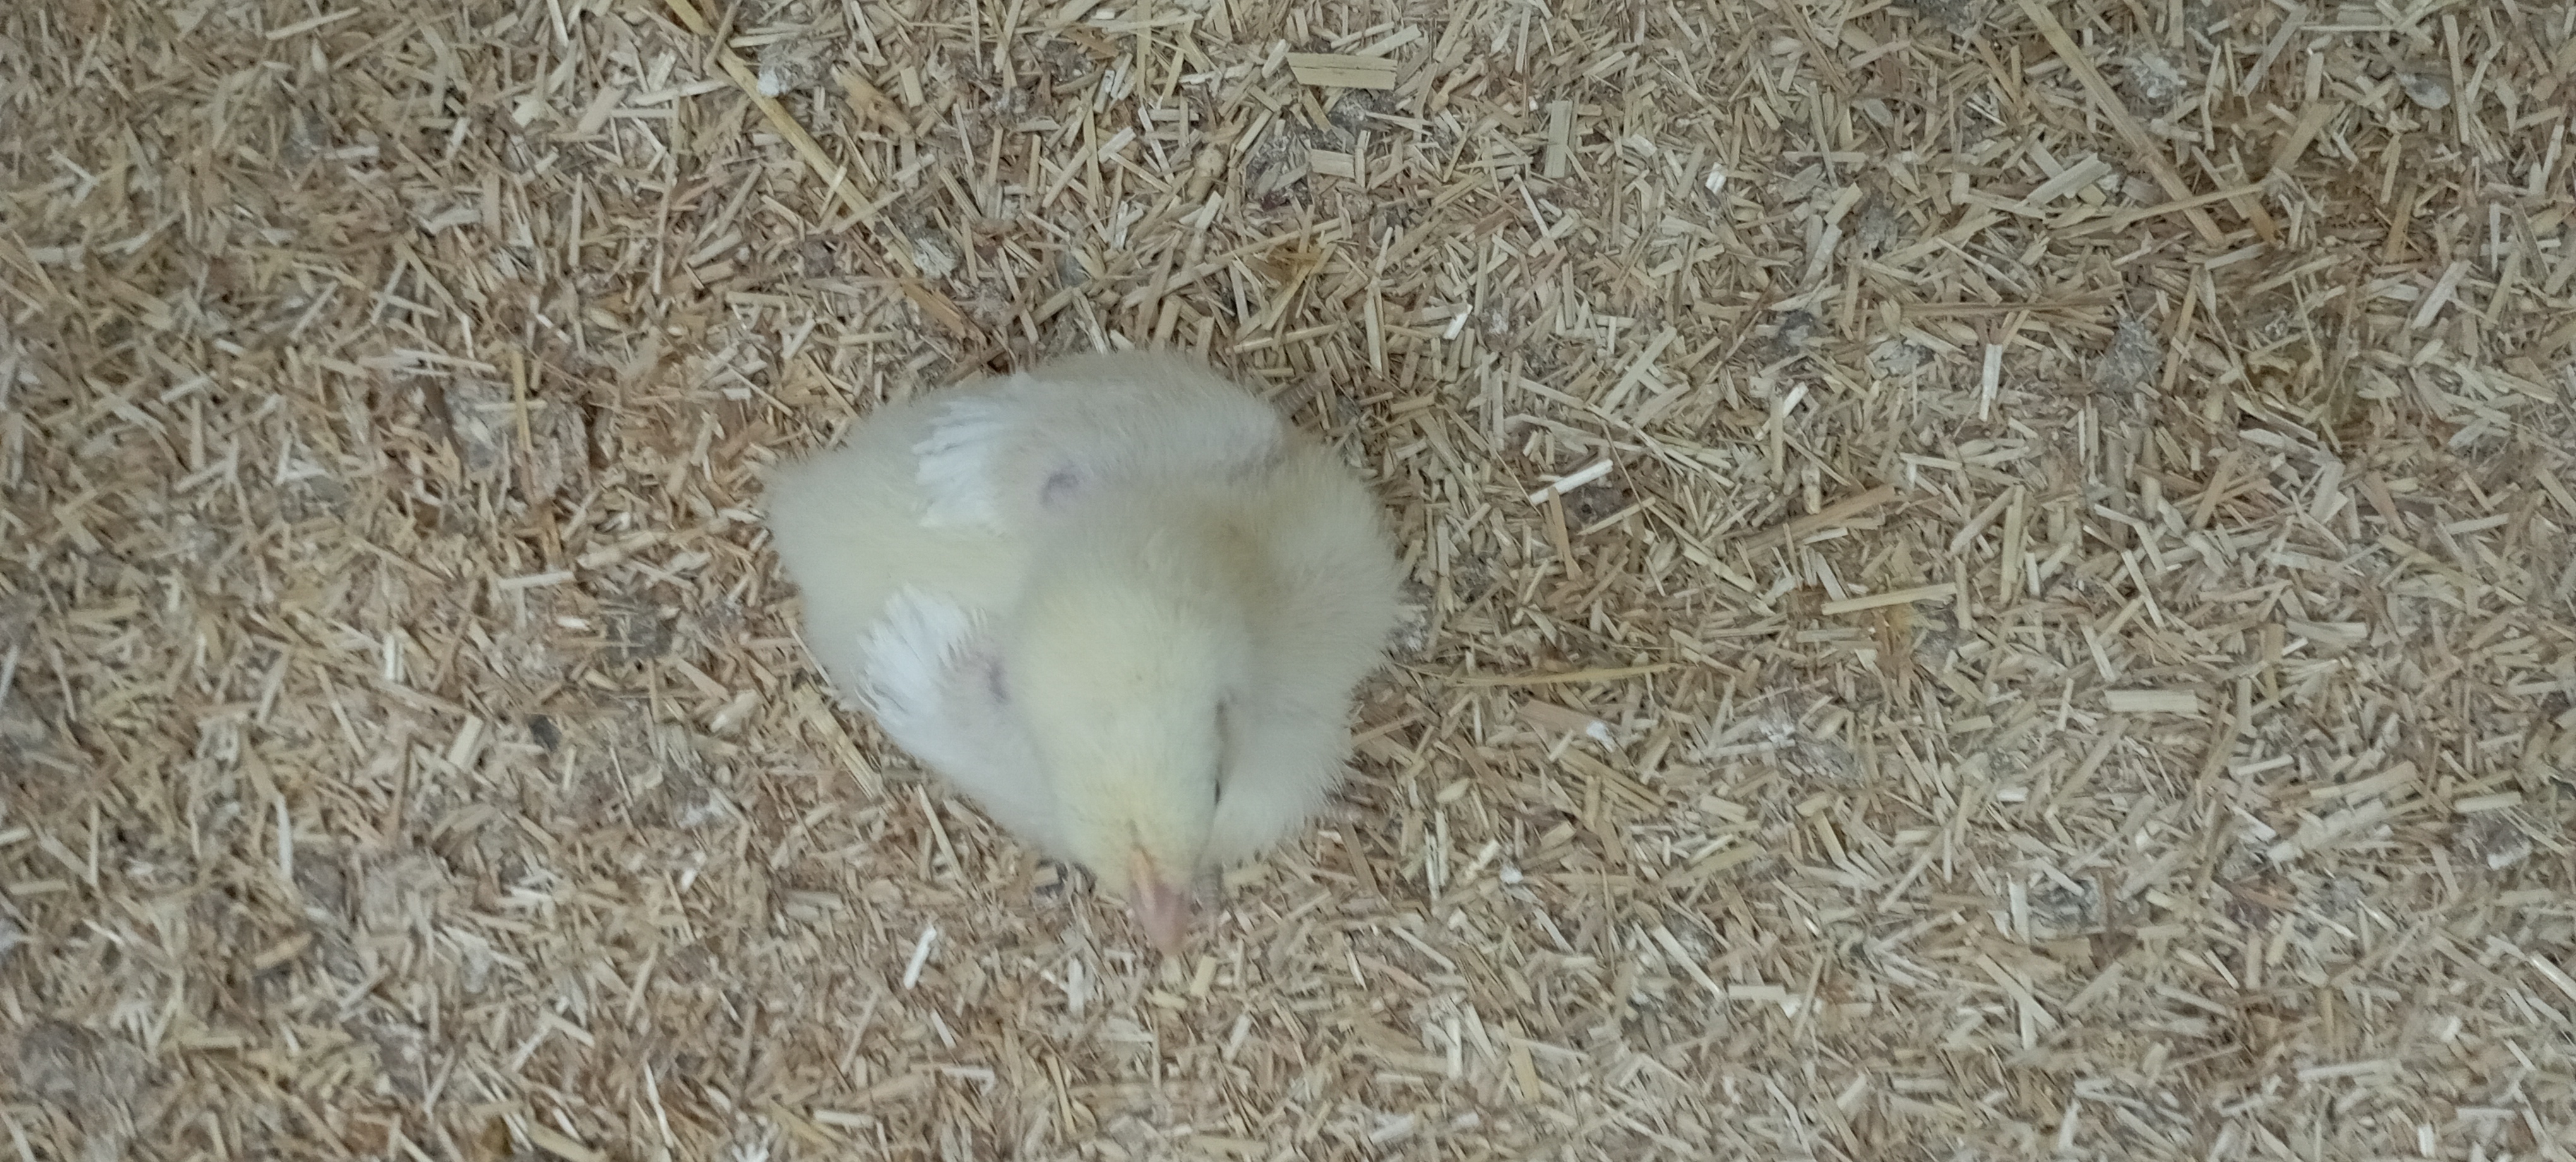
Weight: 352 g